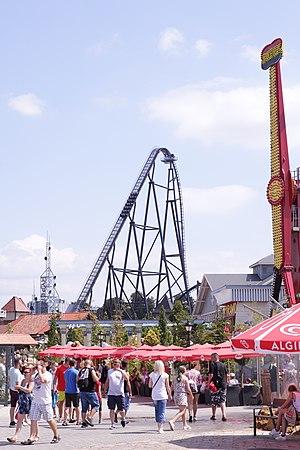
Hyperion est un parcours de montagnes russes en métal du parc Energylandia situé à Zator en Pologne. Ouvert depuis le 14 juillet 2018, il s'agit actuellement des deuxièmes montagnes russes les plus hautes d'Europe, ainsi que des deuxièmes plus rapides, Red Force à Ferrari Land occupant la première place pour ces deux catégories.
Attractiepark Rotterdam ouvert au public le 1ᵉʳ mars
Energylandia est un parc d'attractions situé à Zator, en Pologne. Le parc est le plus grand du pays.